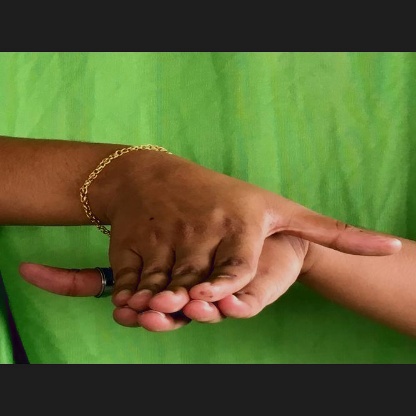
Mudra: Matsya